Blondie Goes to College

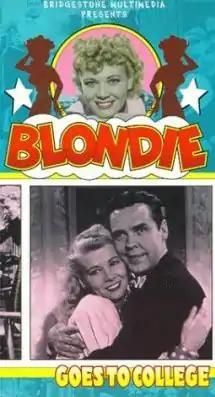
Video cover

Blondie Goes to College is a 1942 American comedy film directed by Frank R. Strayer. The film is a part of the "Blondie" series, starring Penny Singleton in the title role. It is the tenth of twenty-eight Blondie movies starring Penny Singleton and Arthur Lake.